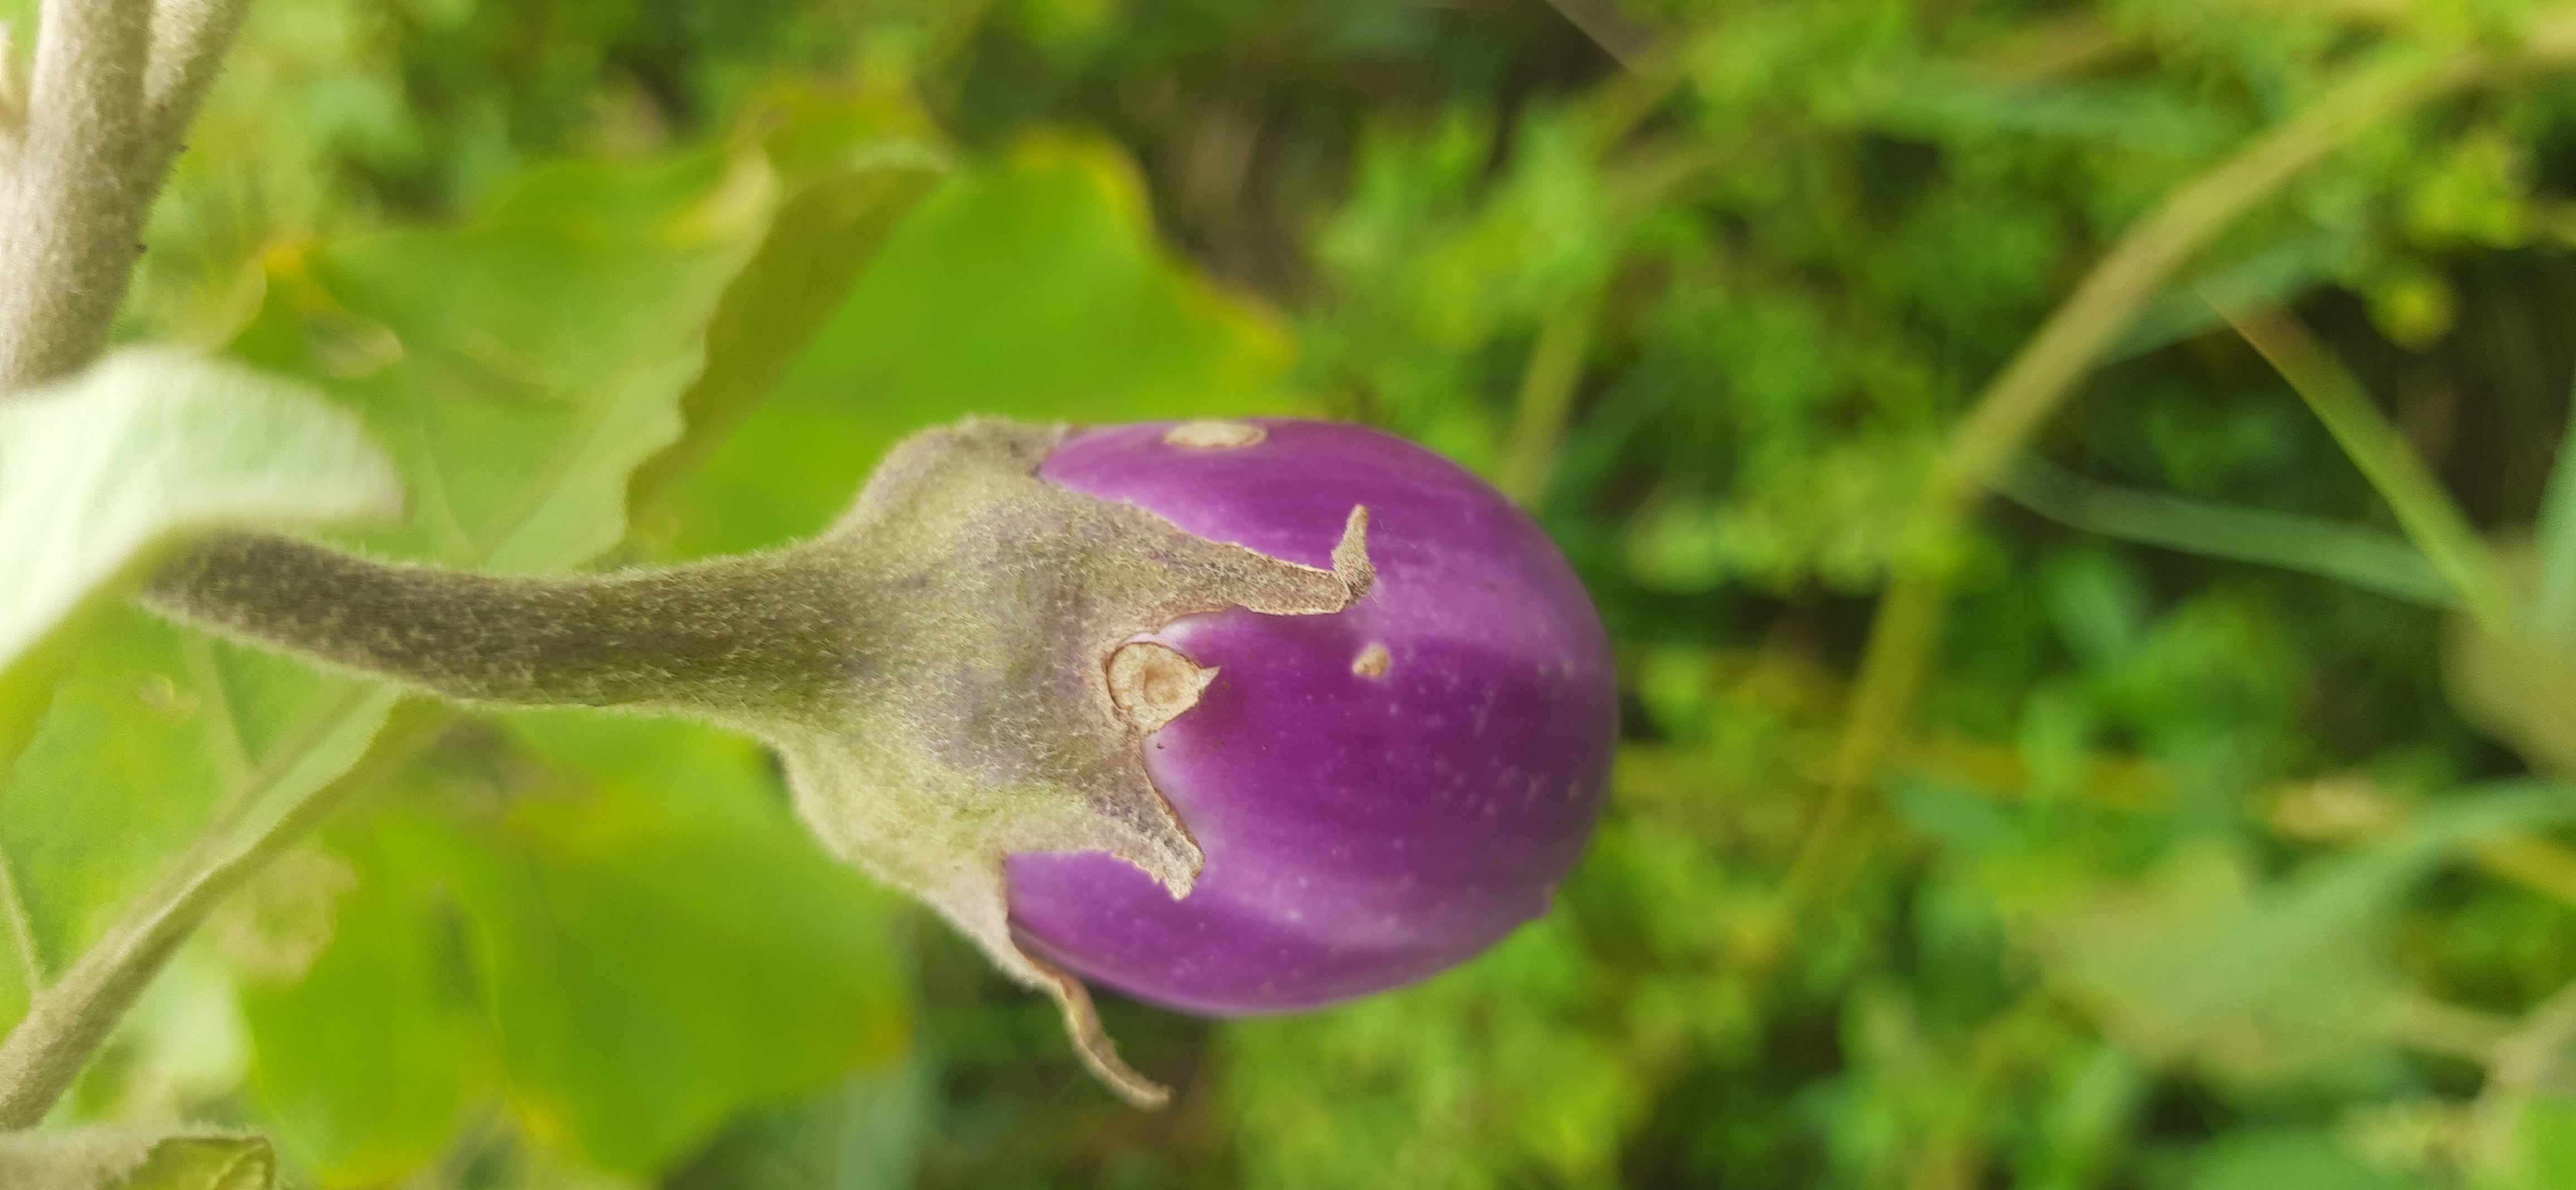
Label: Healty Brinjal